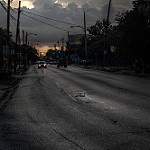
Label: street